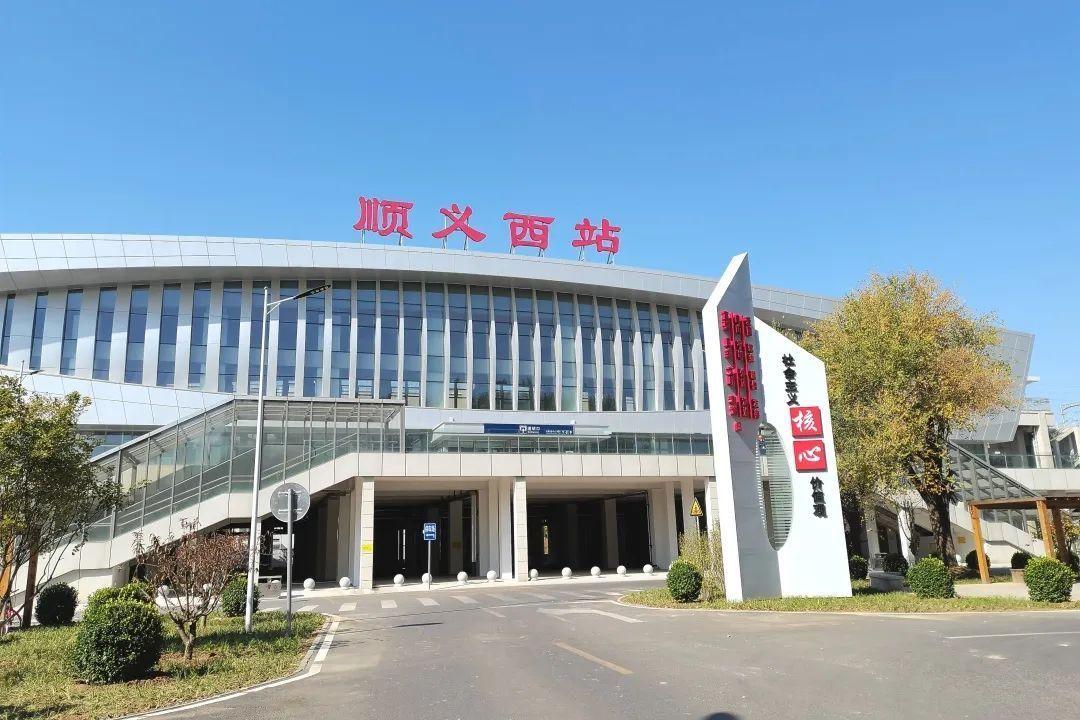
地标名称：顺义西站
所在城市：北京市·顺义区